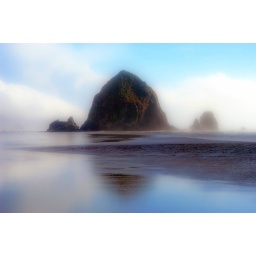
The famous Haystack rock off Cannon Beach in Oregon, my new home state.